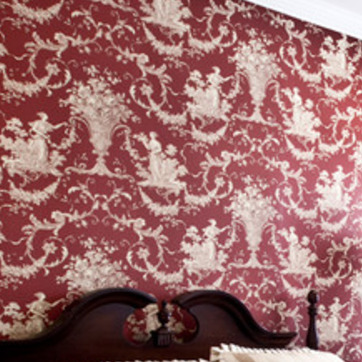
Material: wallpaper